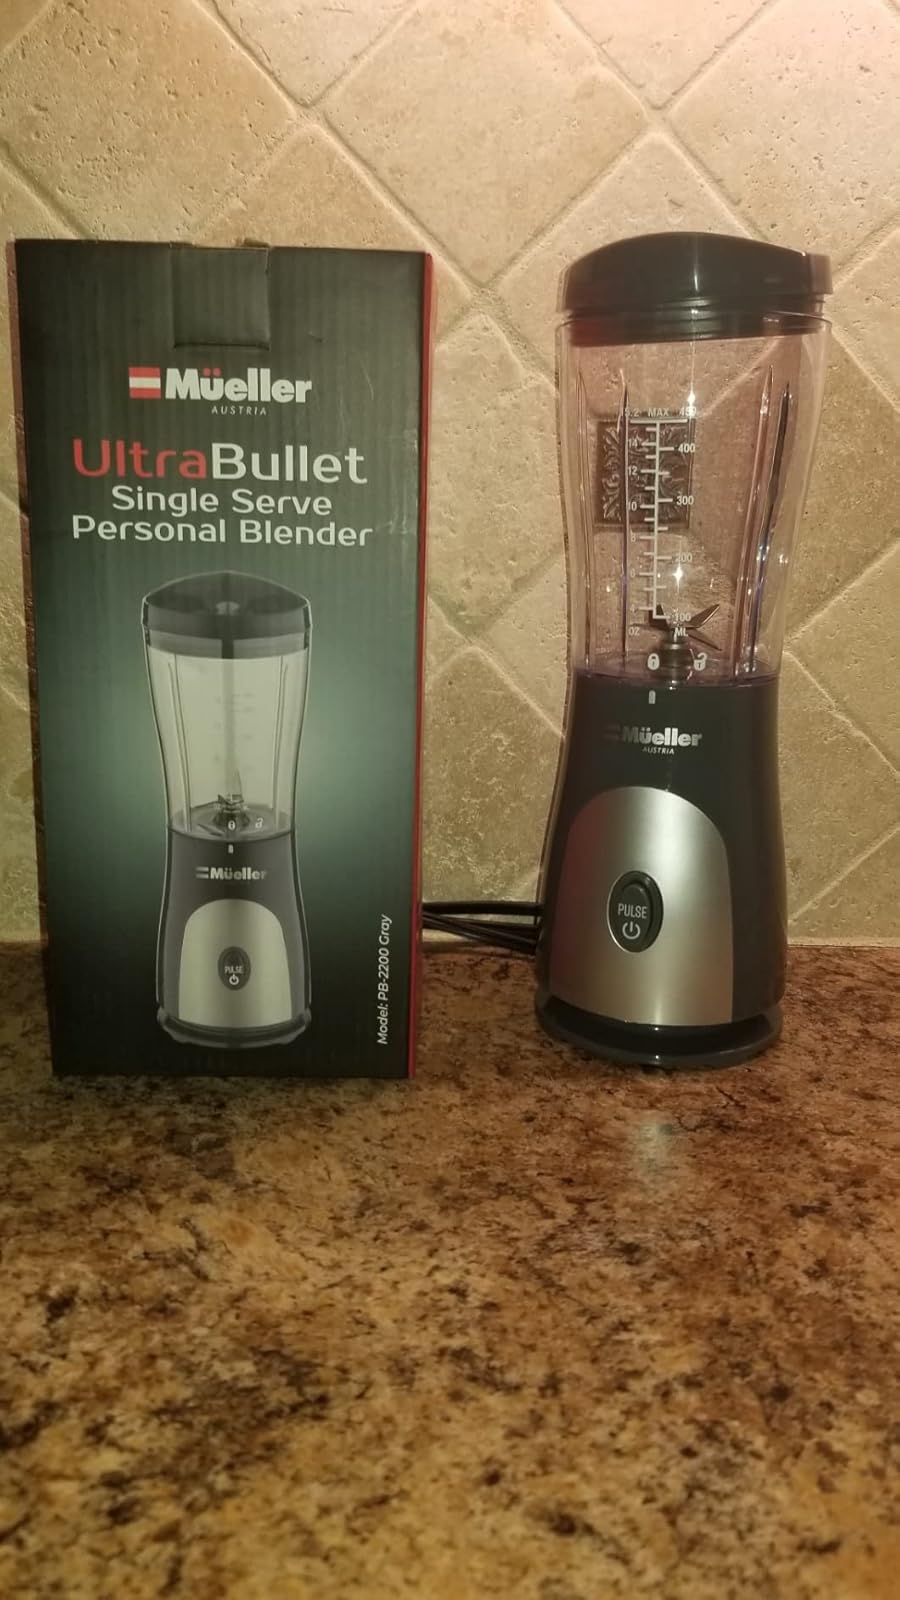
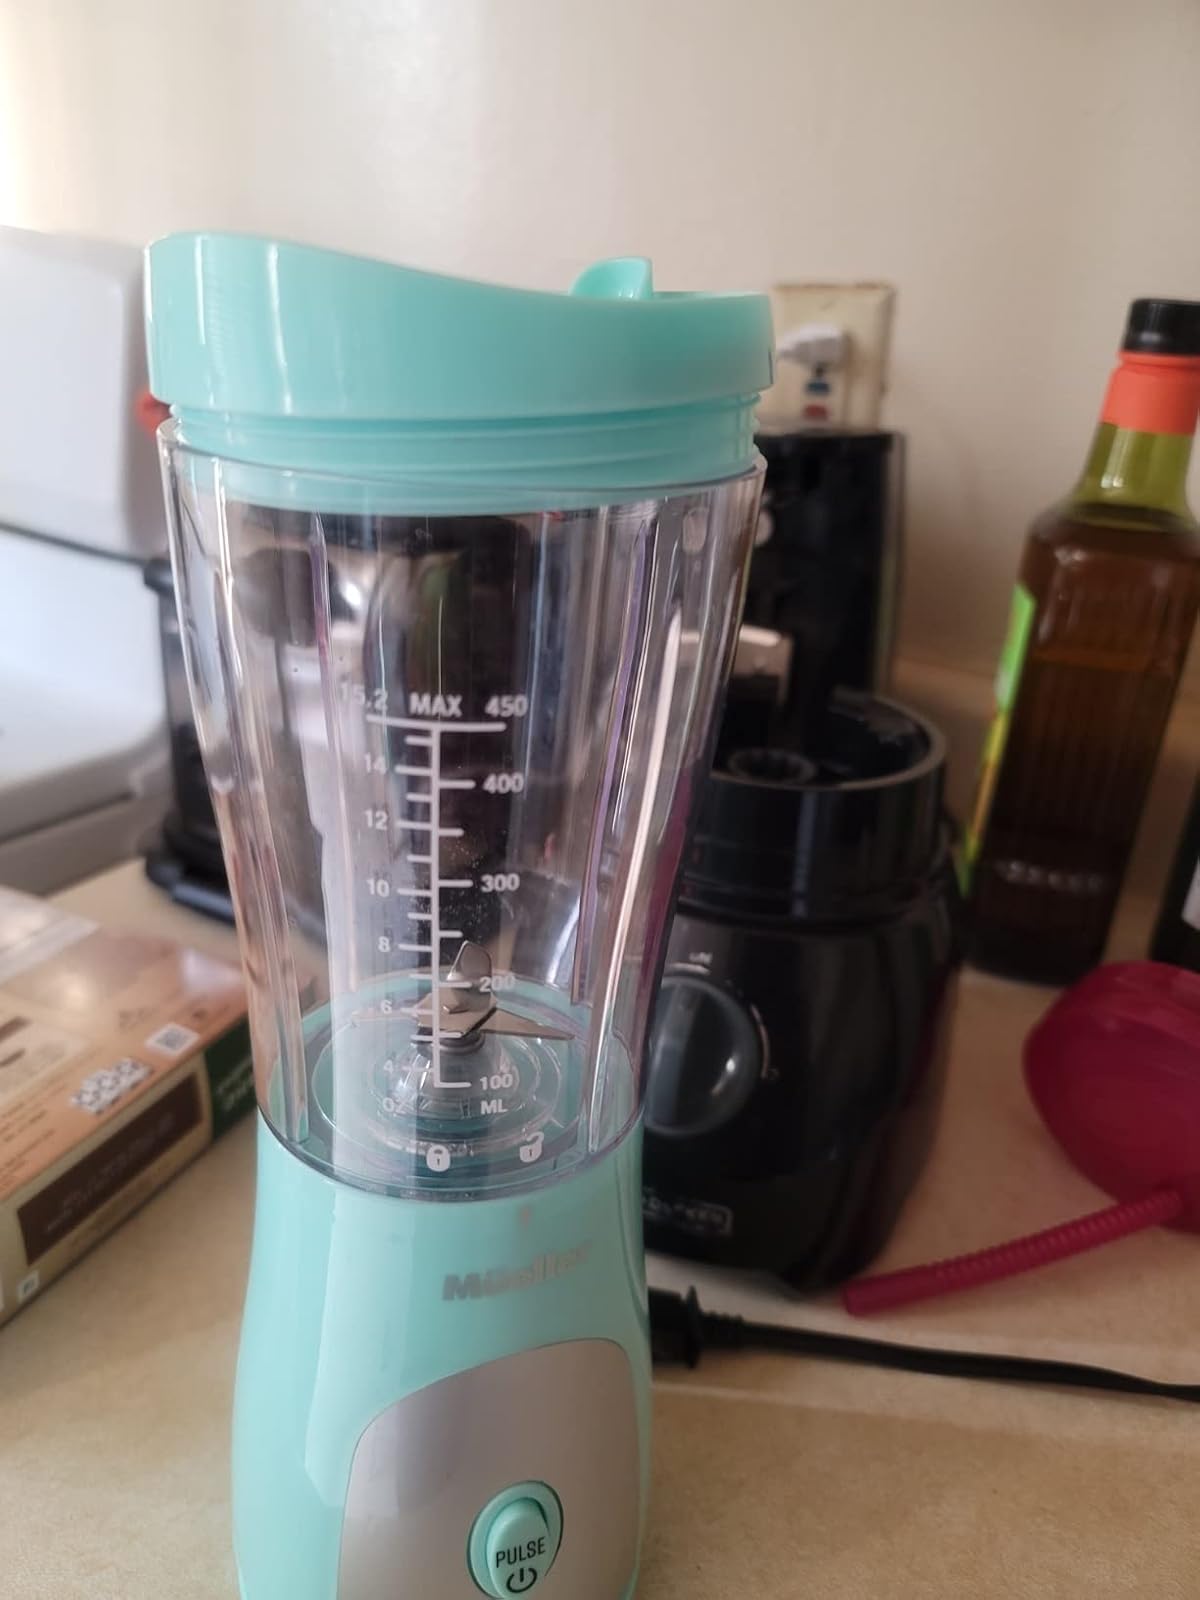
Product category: items_blender
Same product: no